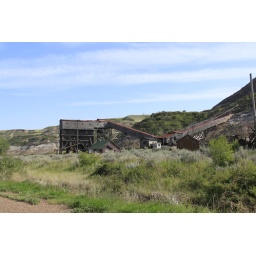
atlas coal mine - the last standing wooden tipple in canada